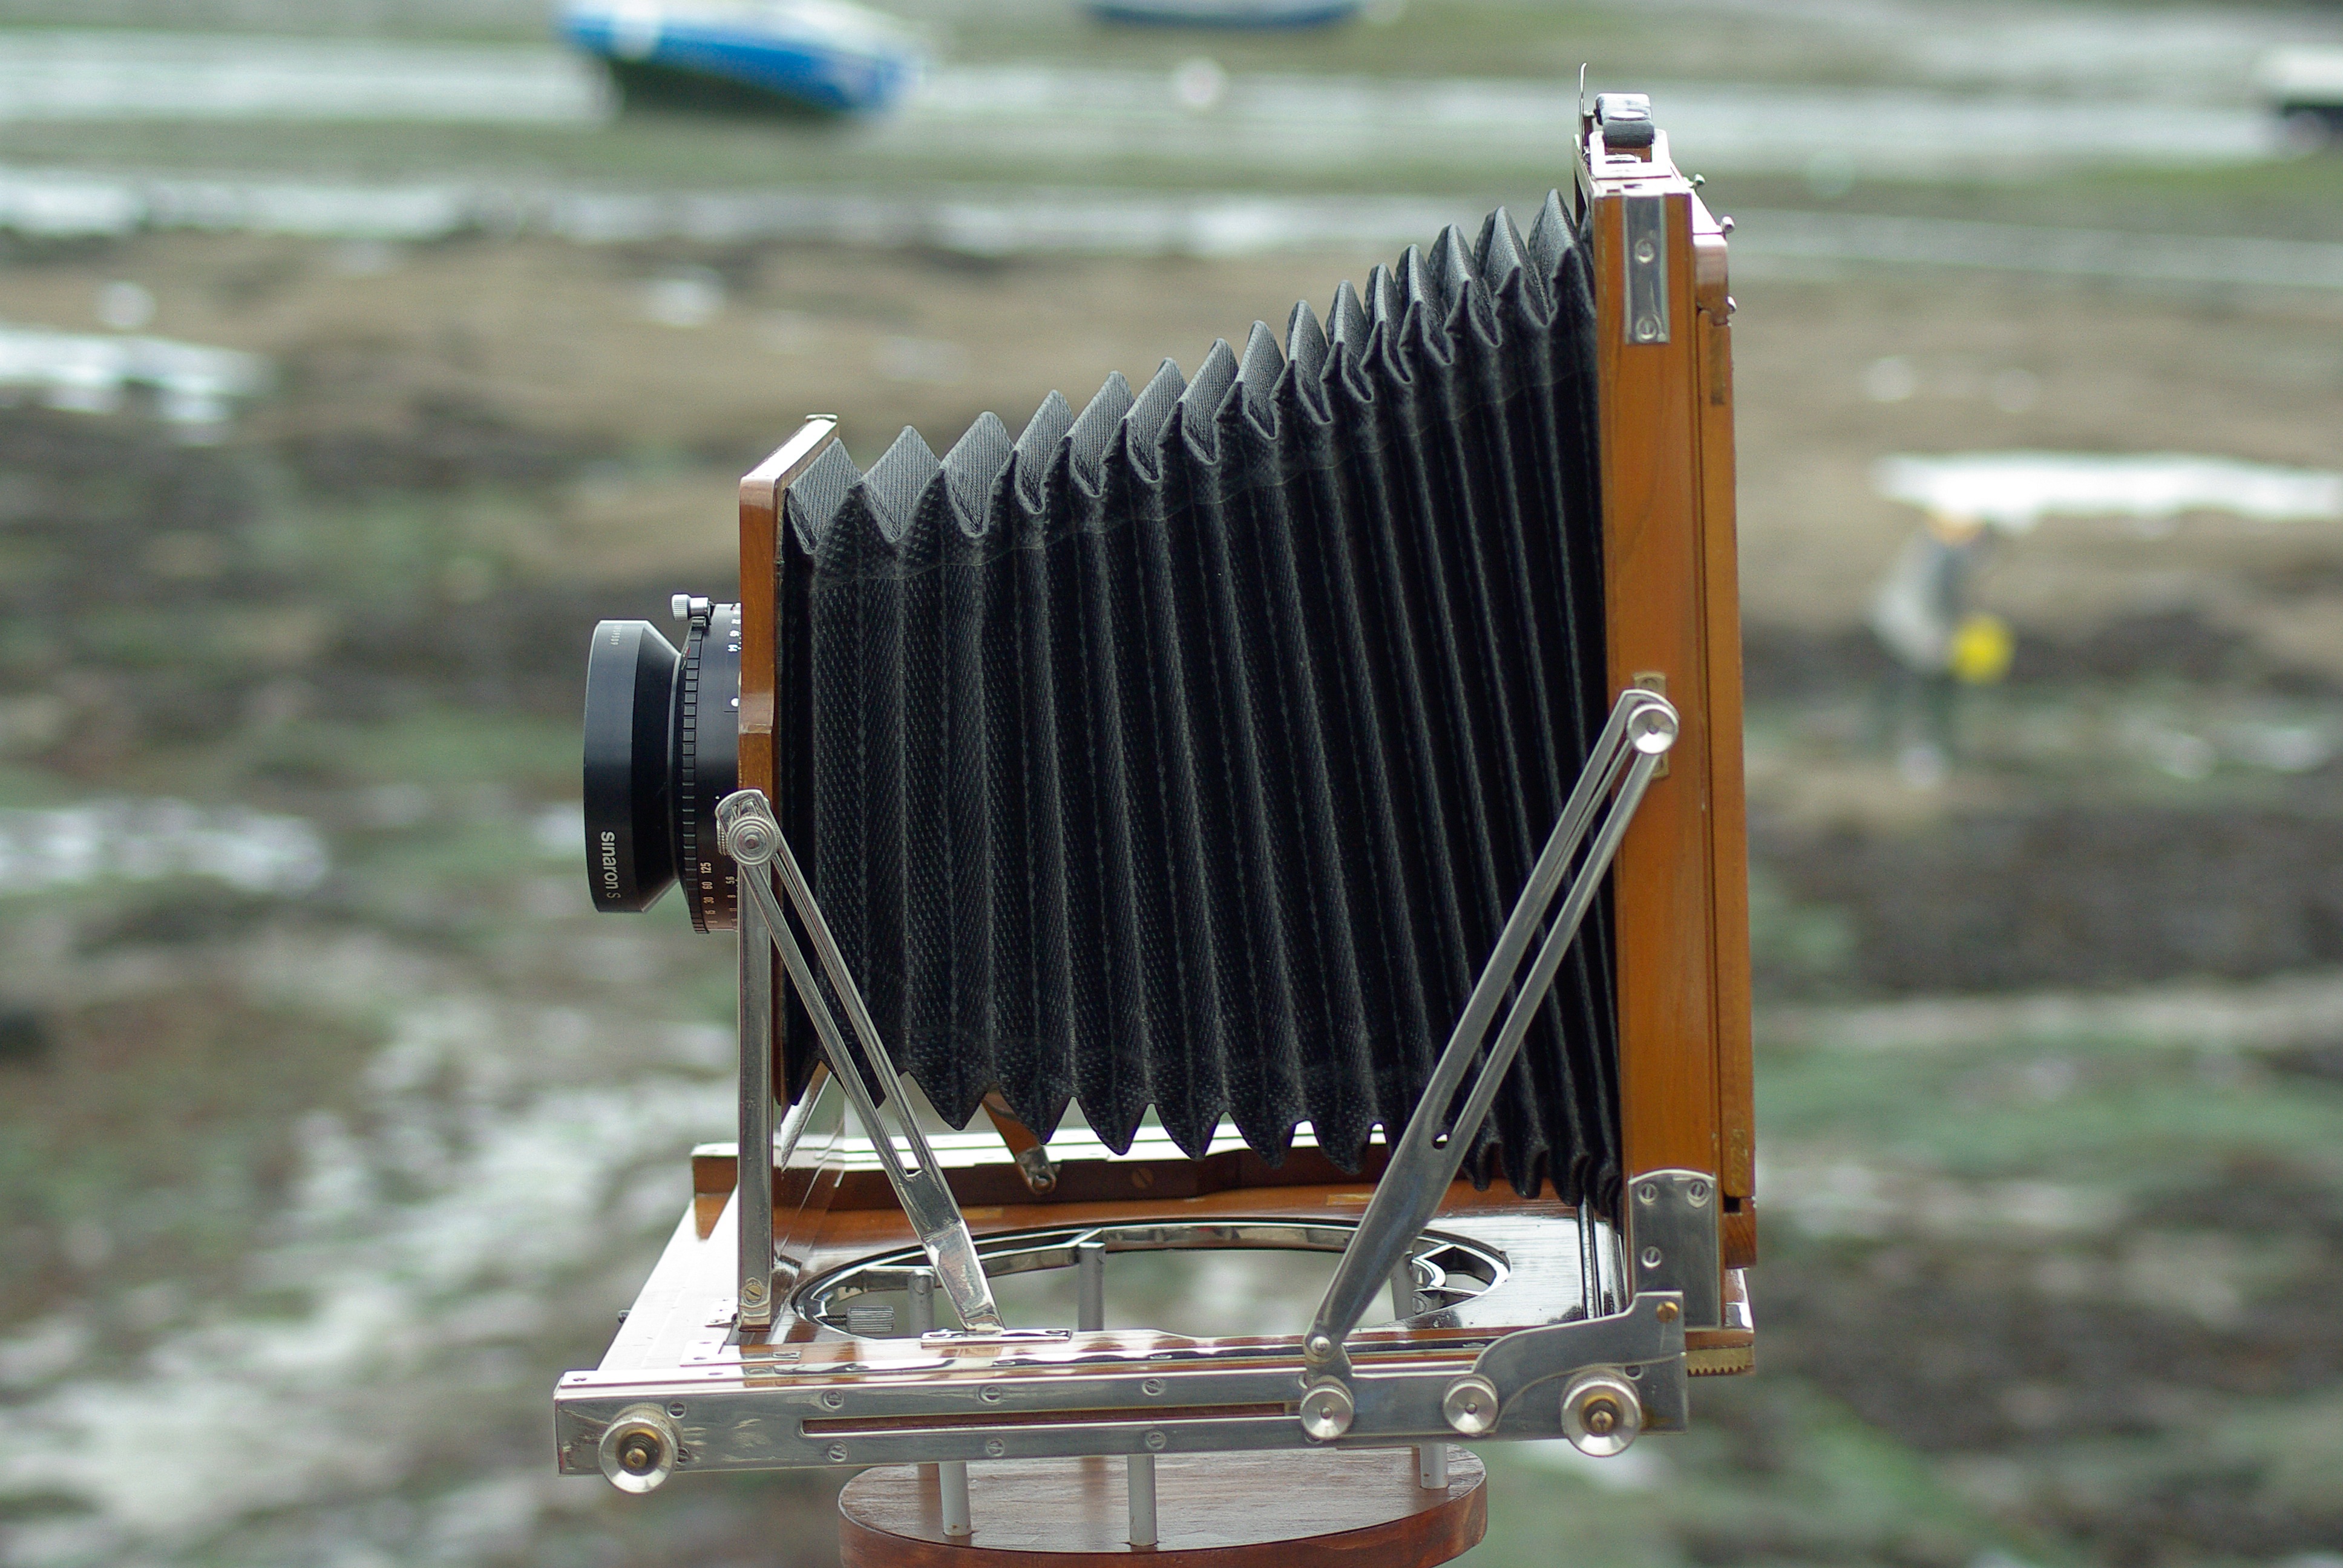
technology, camera, vehicle, bellows, former